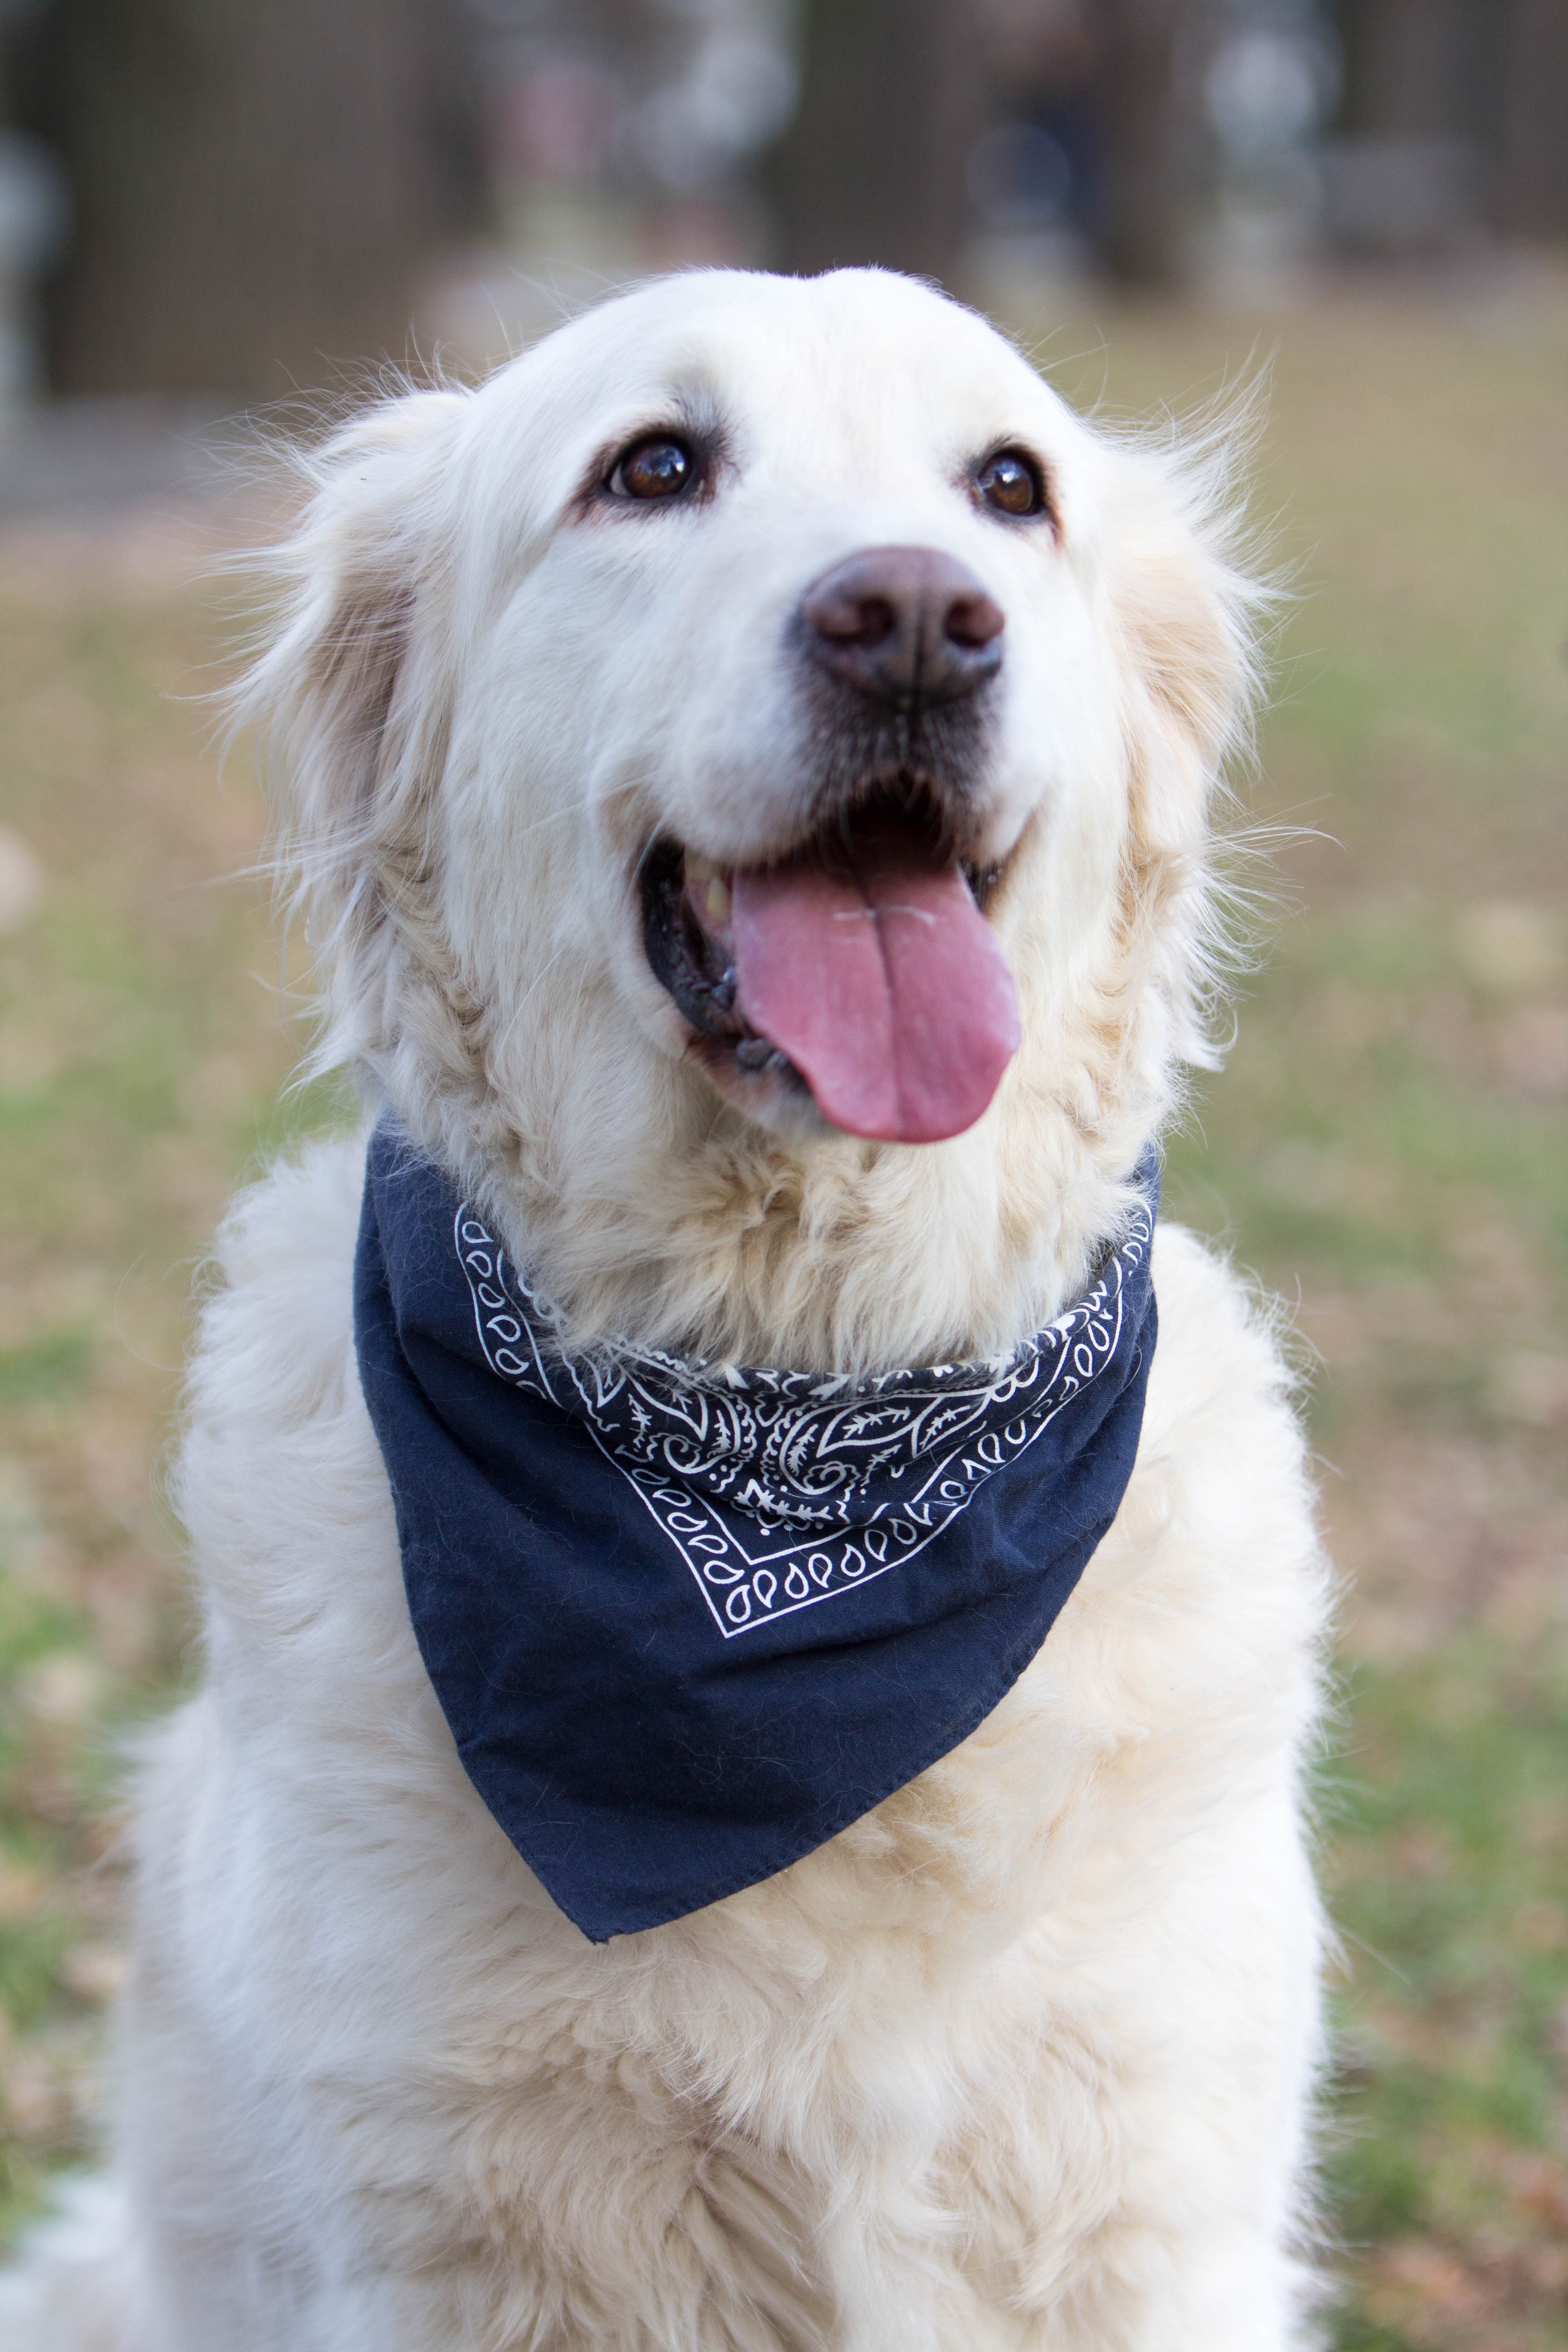
grass, dog, animal, pet, golden, mammal, face, golden retriever, vertebrate, labrador, dog breed, retriever, dog and cat, retriver, dog like mammal, dog crossbreeds, stabyhoun, slovak cuvac